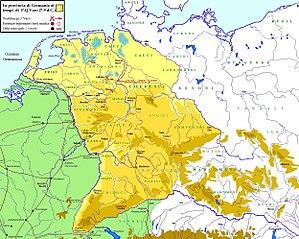
La Legio XVIII fut l’une des trois légions romaines décimées lors du désastre de la Forêt de Teutobourg. Elle n’est guère mentionnée dans les sources et les informations que nous avons à son sujet sont surtout de nature épigraphique.
Tibère, né à Rome le 16 novembre 42 av. J.-C. et mort à Misène le 16 mars 37 ap. J.-C., est le deuxième empereur romain de 14 à 37. Il appartient à la dynastie Julio-Claudienne.
La Germanie était une éphémère province de l’Empire romain.
La bataille de Pontes Longi a eu lieu en 15 après J.-C. entre les guerriers tribaux germaniques commandés par Arminius et les troupes romaines de Aulus Caecina Severus. L'issue est considérée comme un succès défensif des Romains qui, malgré de lourdes pertes, ont réussi à échapper aux Teutons et à atteindre le Rhin. La bataille fait partie des campagnes germaniques.